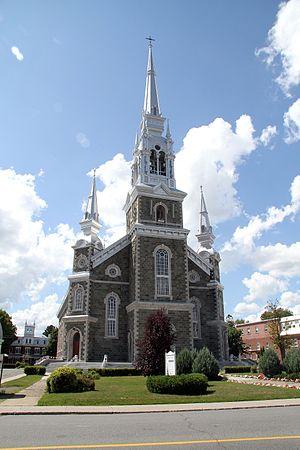
Église Sainte-Victoire de Victoriaville
Cet article recense les lieux patrimoniaux du Centre-du-Québec inscrit au répertoire des lieux patrimoniaux du Canada, qu'ils soient de niveau provincial, fédéral ou municipal.